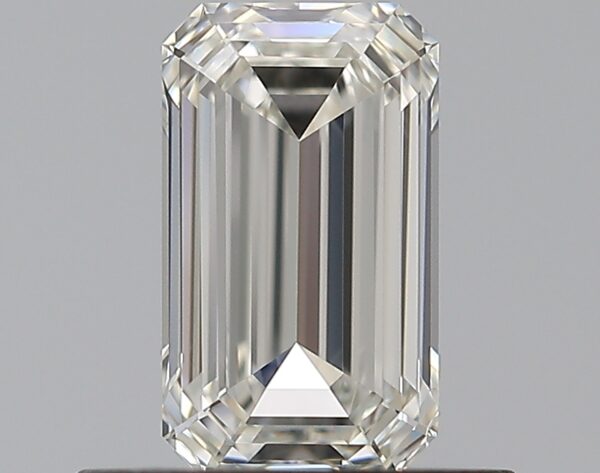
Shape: emerald
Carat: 0.6
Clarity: VVS2
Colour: I
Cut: EX
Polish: EX
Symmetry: VG
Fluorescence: N
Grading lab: GIA
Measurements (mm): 6.45 x 3.73 x 2.39